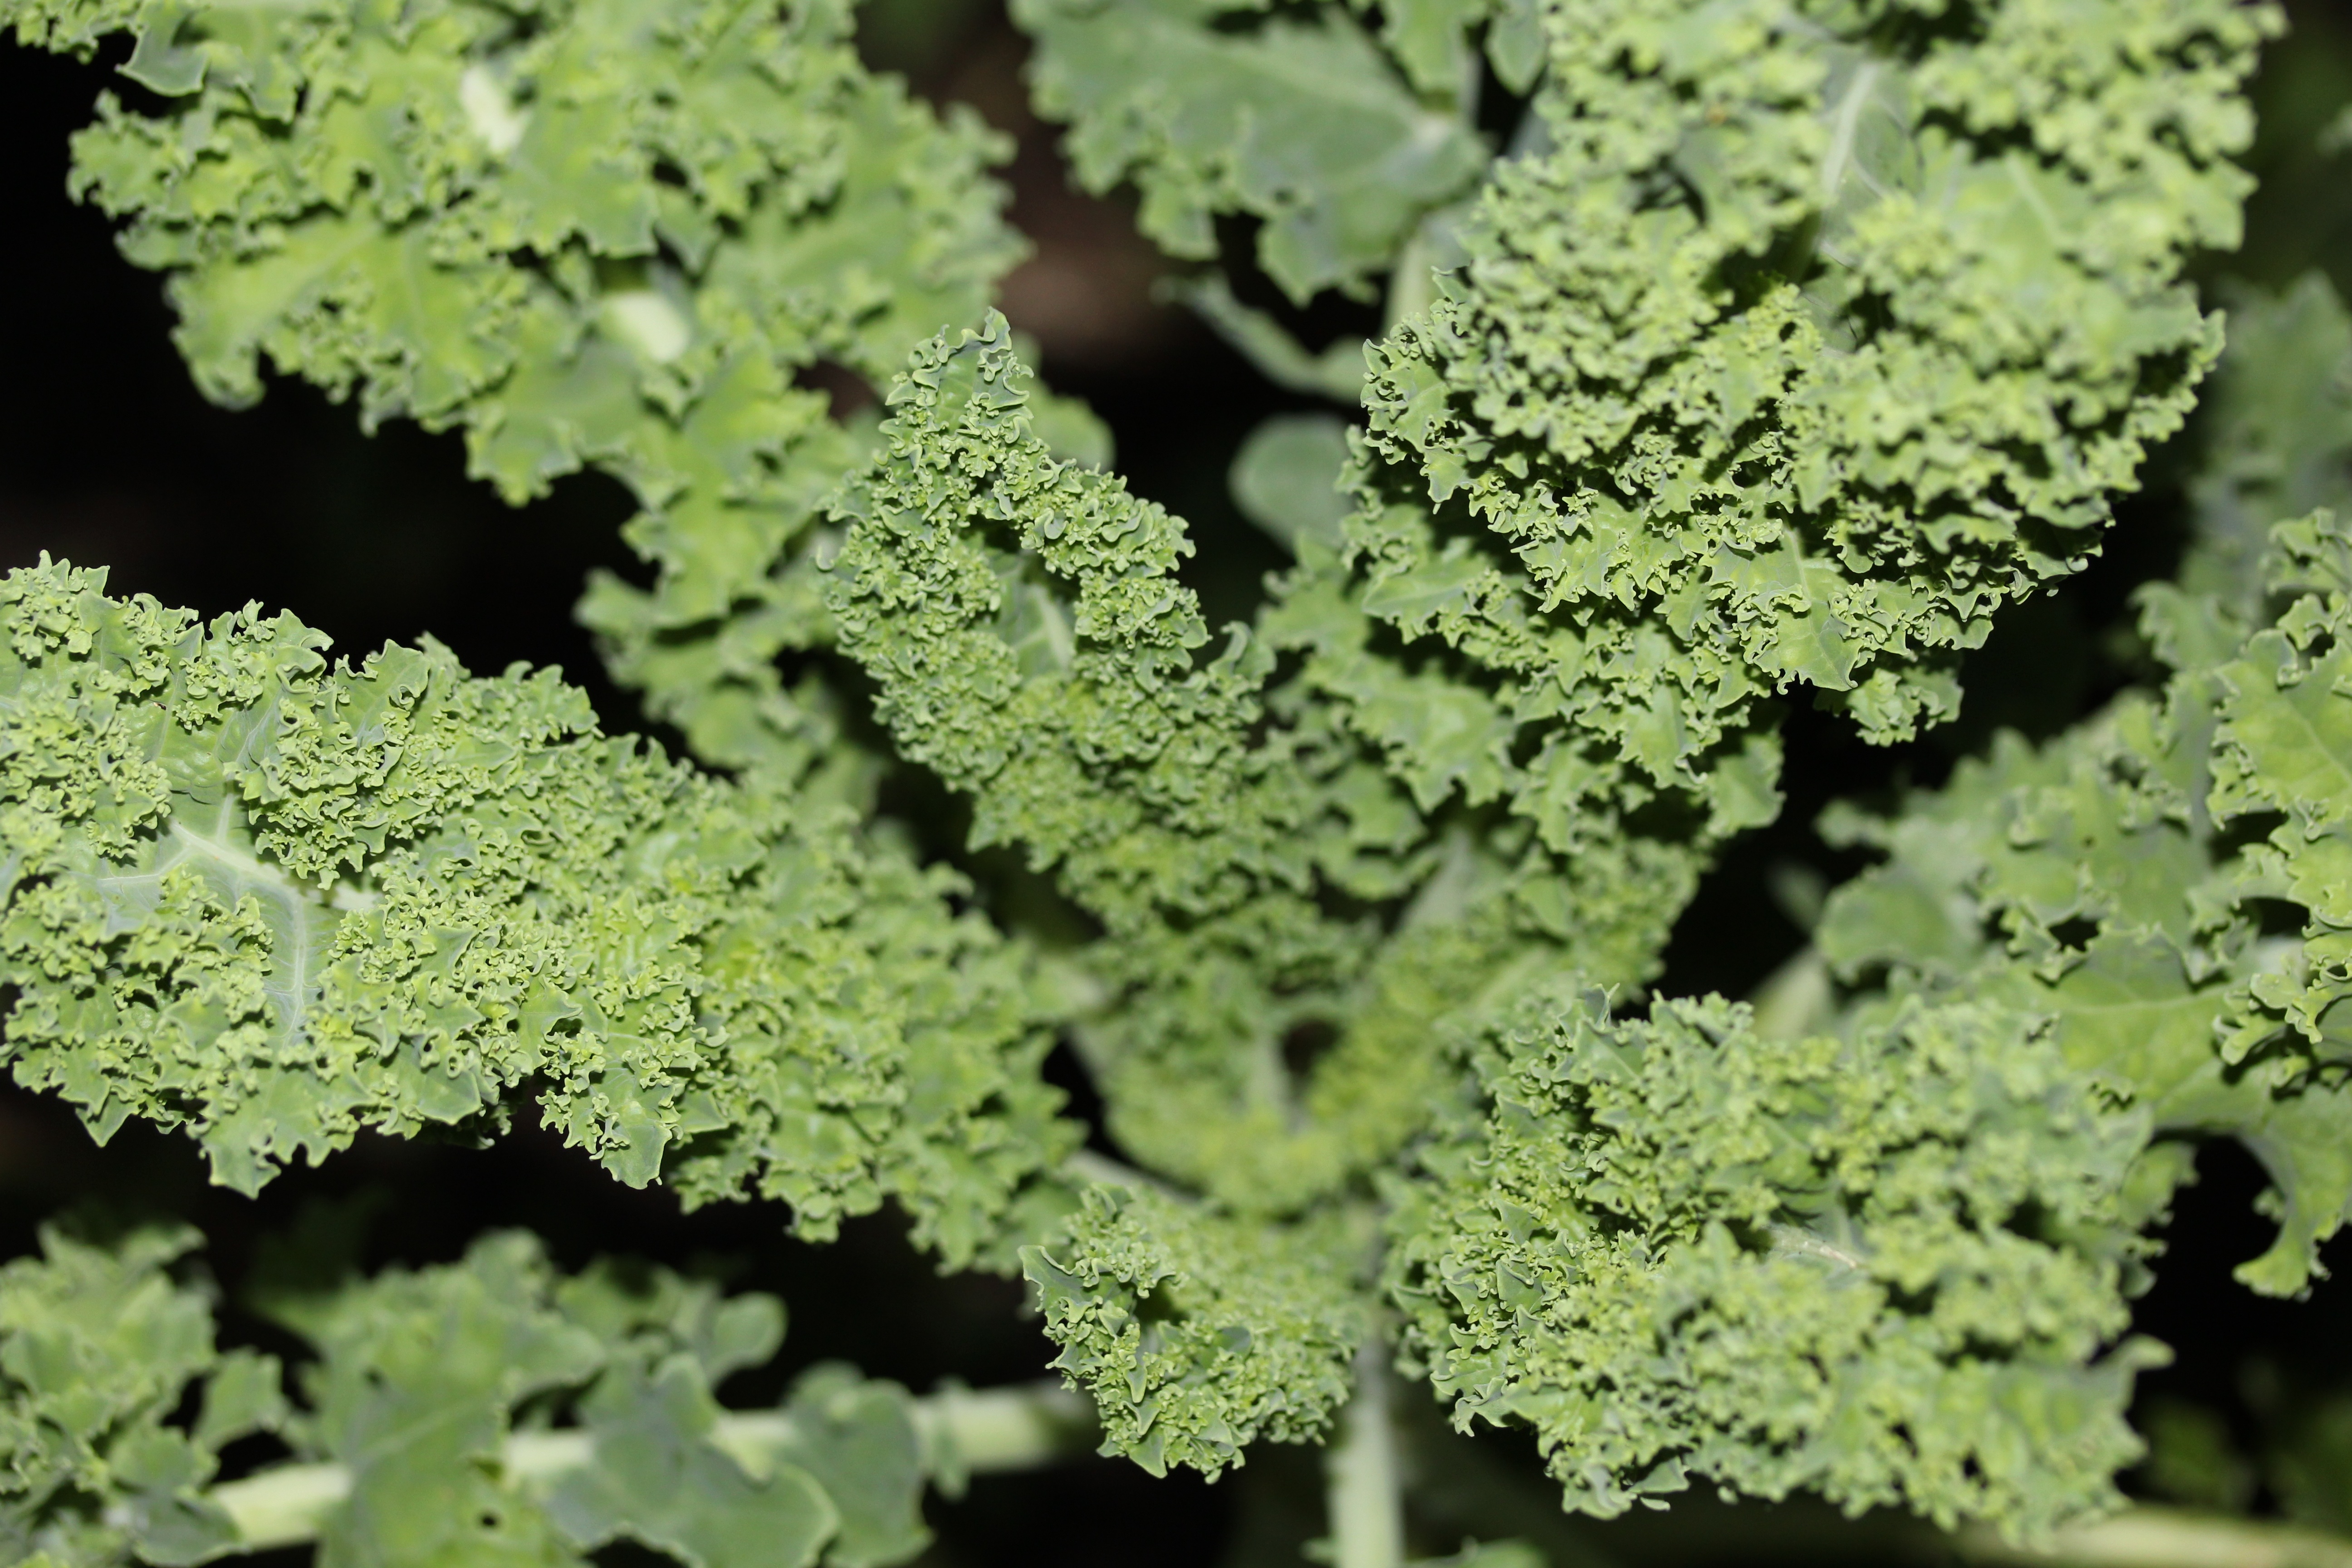
plant, leaf, flower, food, green, herb, produce, vegetable, soil, garden, kale, gardening, organic, vegetable garden, annual plant, land plant, leaf vegetable